Human rights in Niger

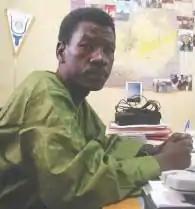
Journalist Moussa Kaka in Niger, prior to his 2007 arrest.

Niger has had a tradition of lively press opposition, punctuated by bouts of government repression. From 1999 to 2007, the independent press, especially radio has flourished. With the advent of the Second Tuareg Rebellion in 2007, the government has begun to prosecute under emergency powers, those foreign and domestic press who are accused of contact with rebel leaders, and have expelled members of the foreign press from the country. The north, under a state of emergency, has become a go-go zone for foreign press, and the independent "Radio Agadez" in the north has been closed by the government.